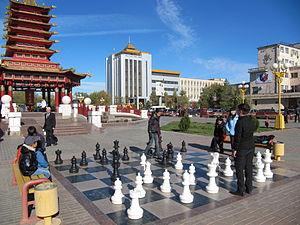
Elista ou Élista est la capitale de la république de Kalmoukie, en Russie. Sa population s'élevait à 103 022 habitants en 2020.